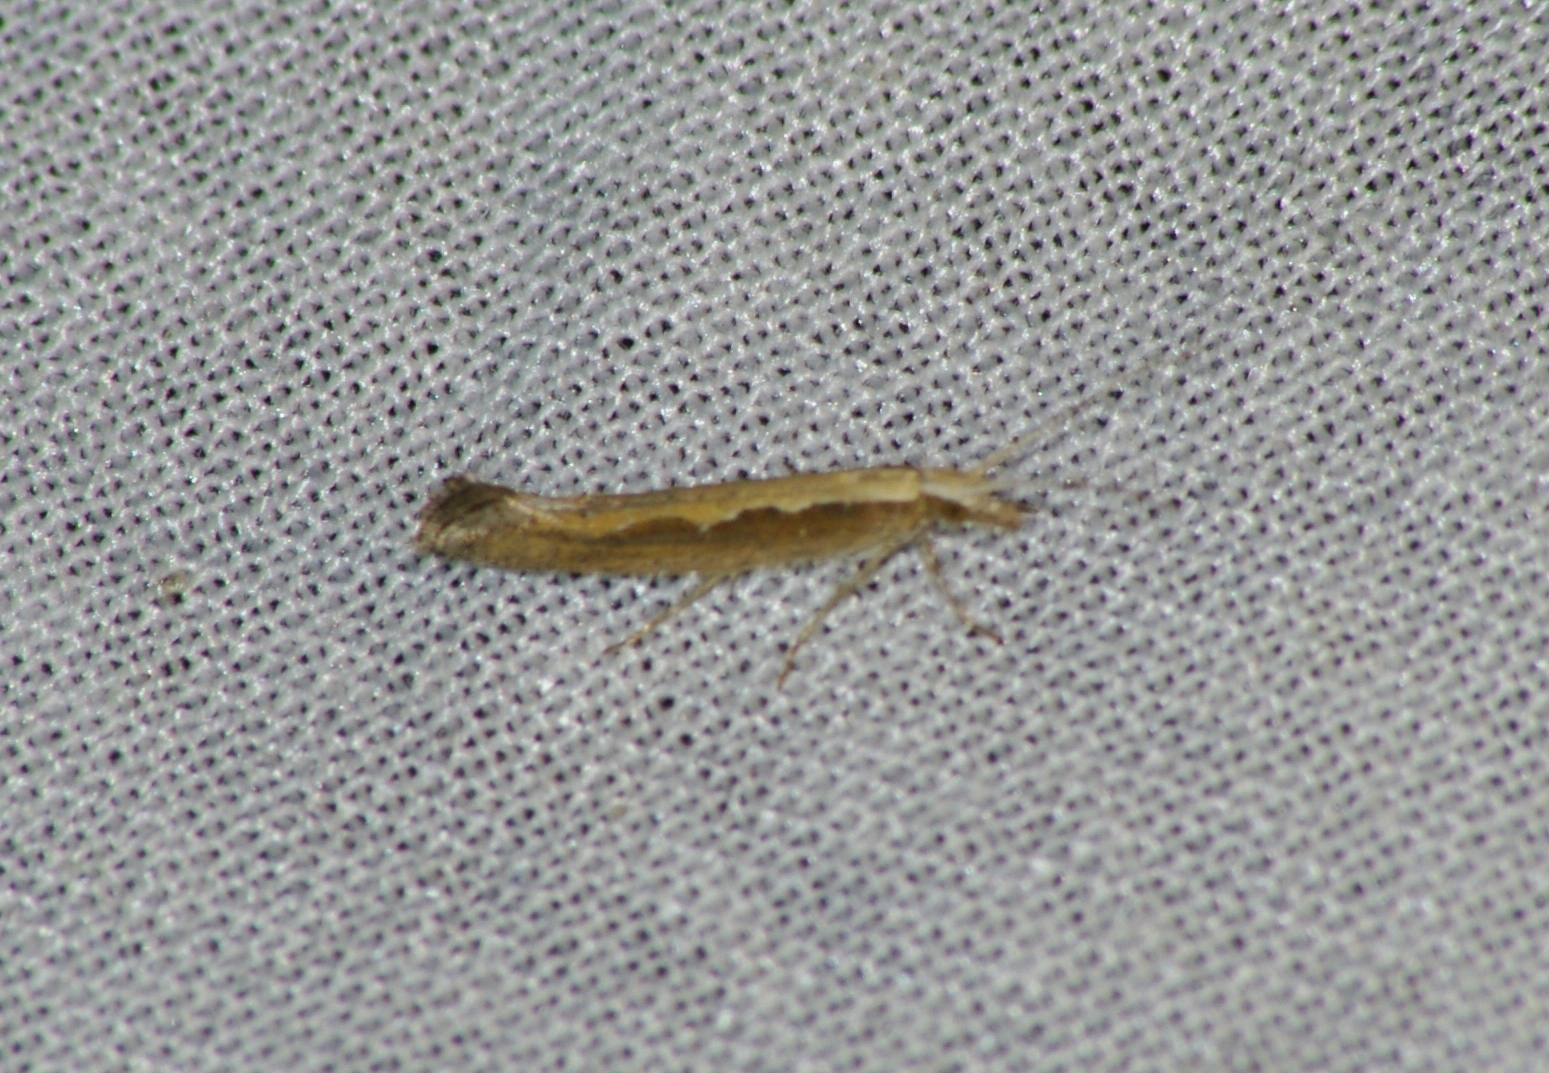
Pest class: diamondback_moth